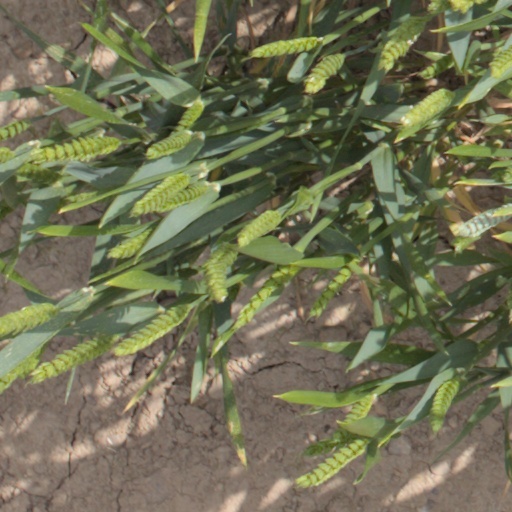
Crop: wheat